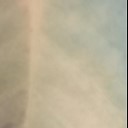
Label: Leaf_rust